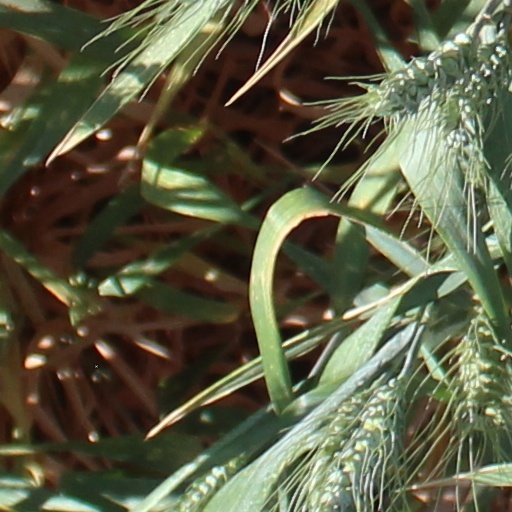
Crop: wheat